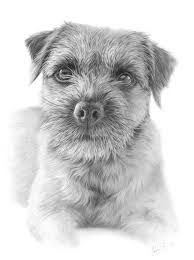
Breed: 206-n000007-Border_terrier